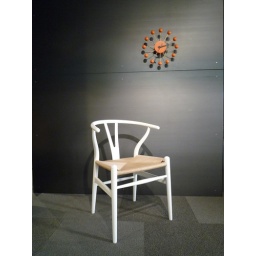
Wishbone chair now comes in white